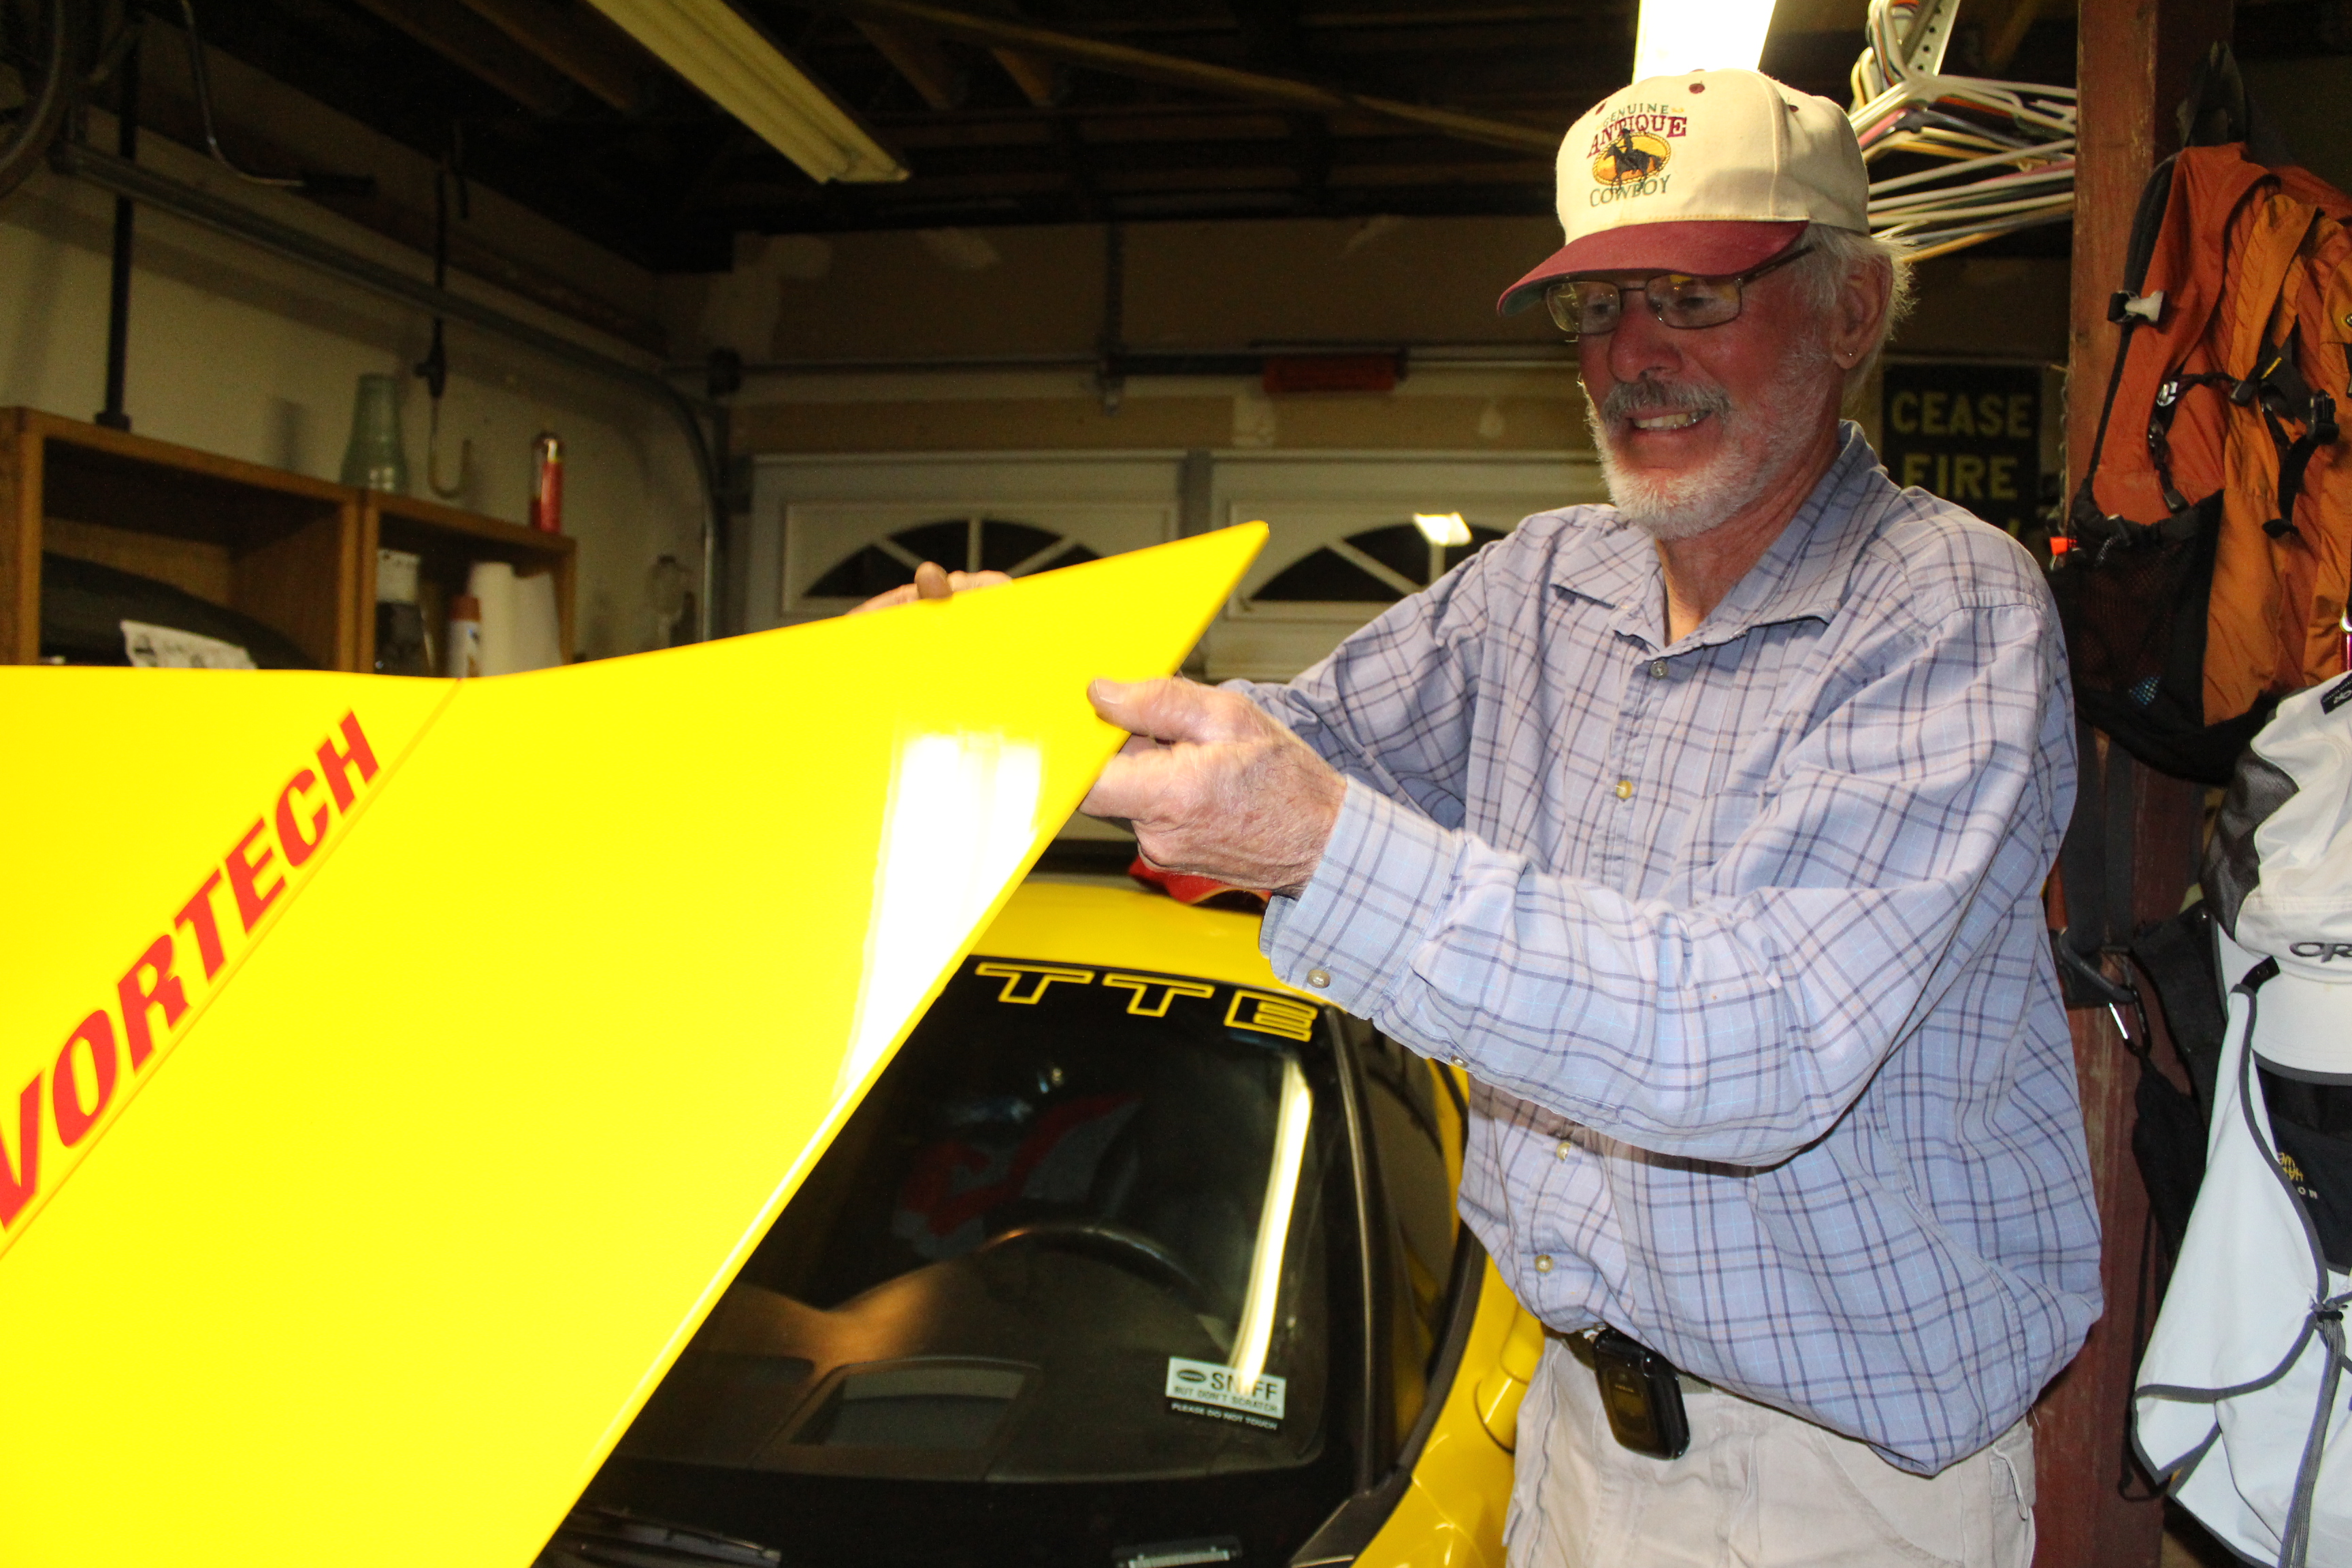
vehicle